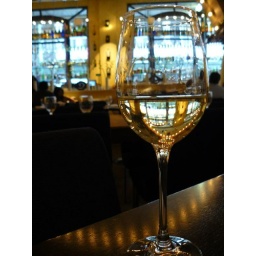
A nice glass of wine (actually a bottle shared by the 3 of us) accompanied our late lunch.